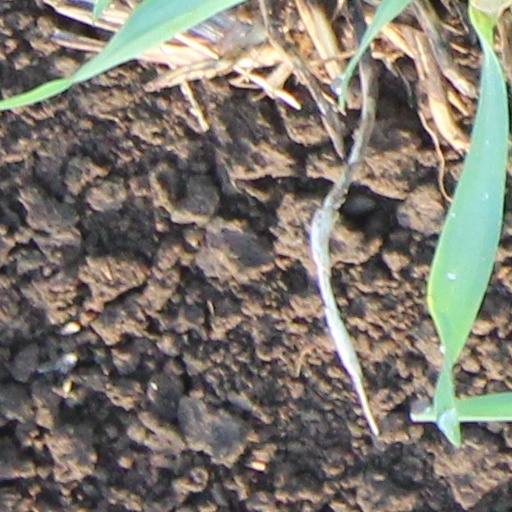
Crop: wheat